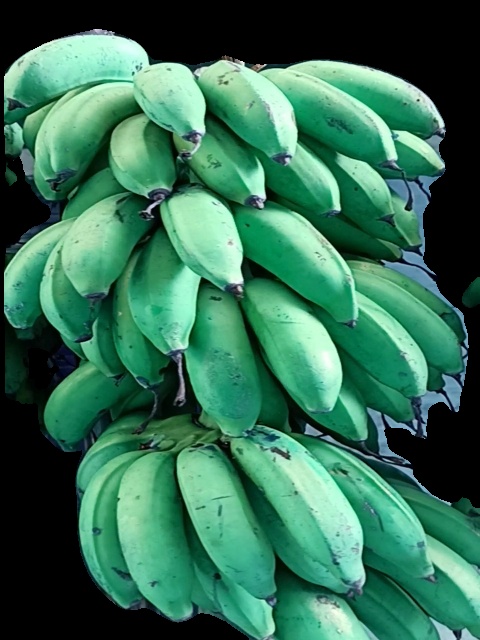
Variety: rasbale
Grade: grade2